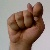
The image shows a hand gesture representing the letter 'T' in Indian Sign Language.